Maruki Riyō

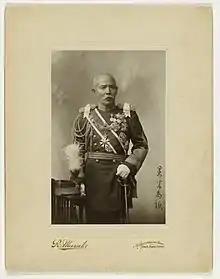
Maruki Riyō was the photographer who created this ca. 1907 image of General Kuroki Tamemoto, who was the commander of the Imperial Japanese First Army during the Russo-Japanese War. Note Maruki Riyō's name embossed in gold at bottom left of the original cardboard frame and see "Atarashibashi Kado, Shiba, Tokio, Japan" at bottom right.

Maruki opened his first studio in the Uchisaiwaicho district of Tokyo in 1880, and his business continued up until the early 1920s.